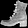
Label: Ankle boot